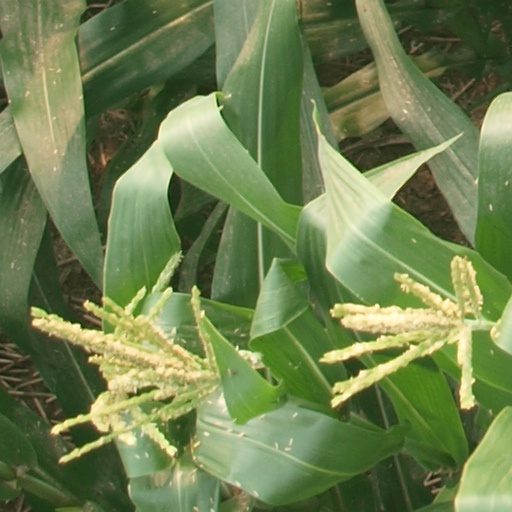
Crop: maize; corn